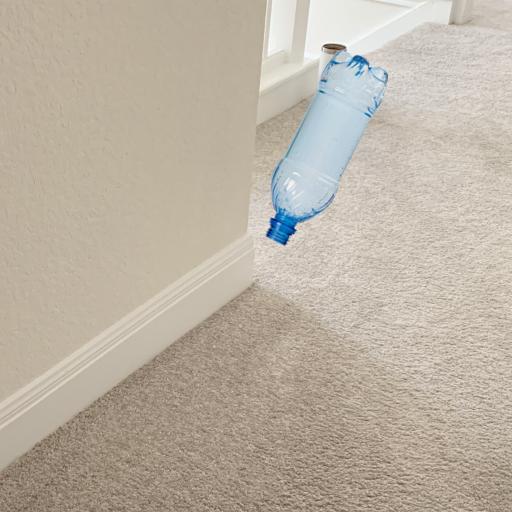
Label: bottles